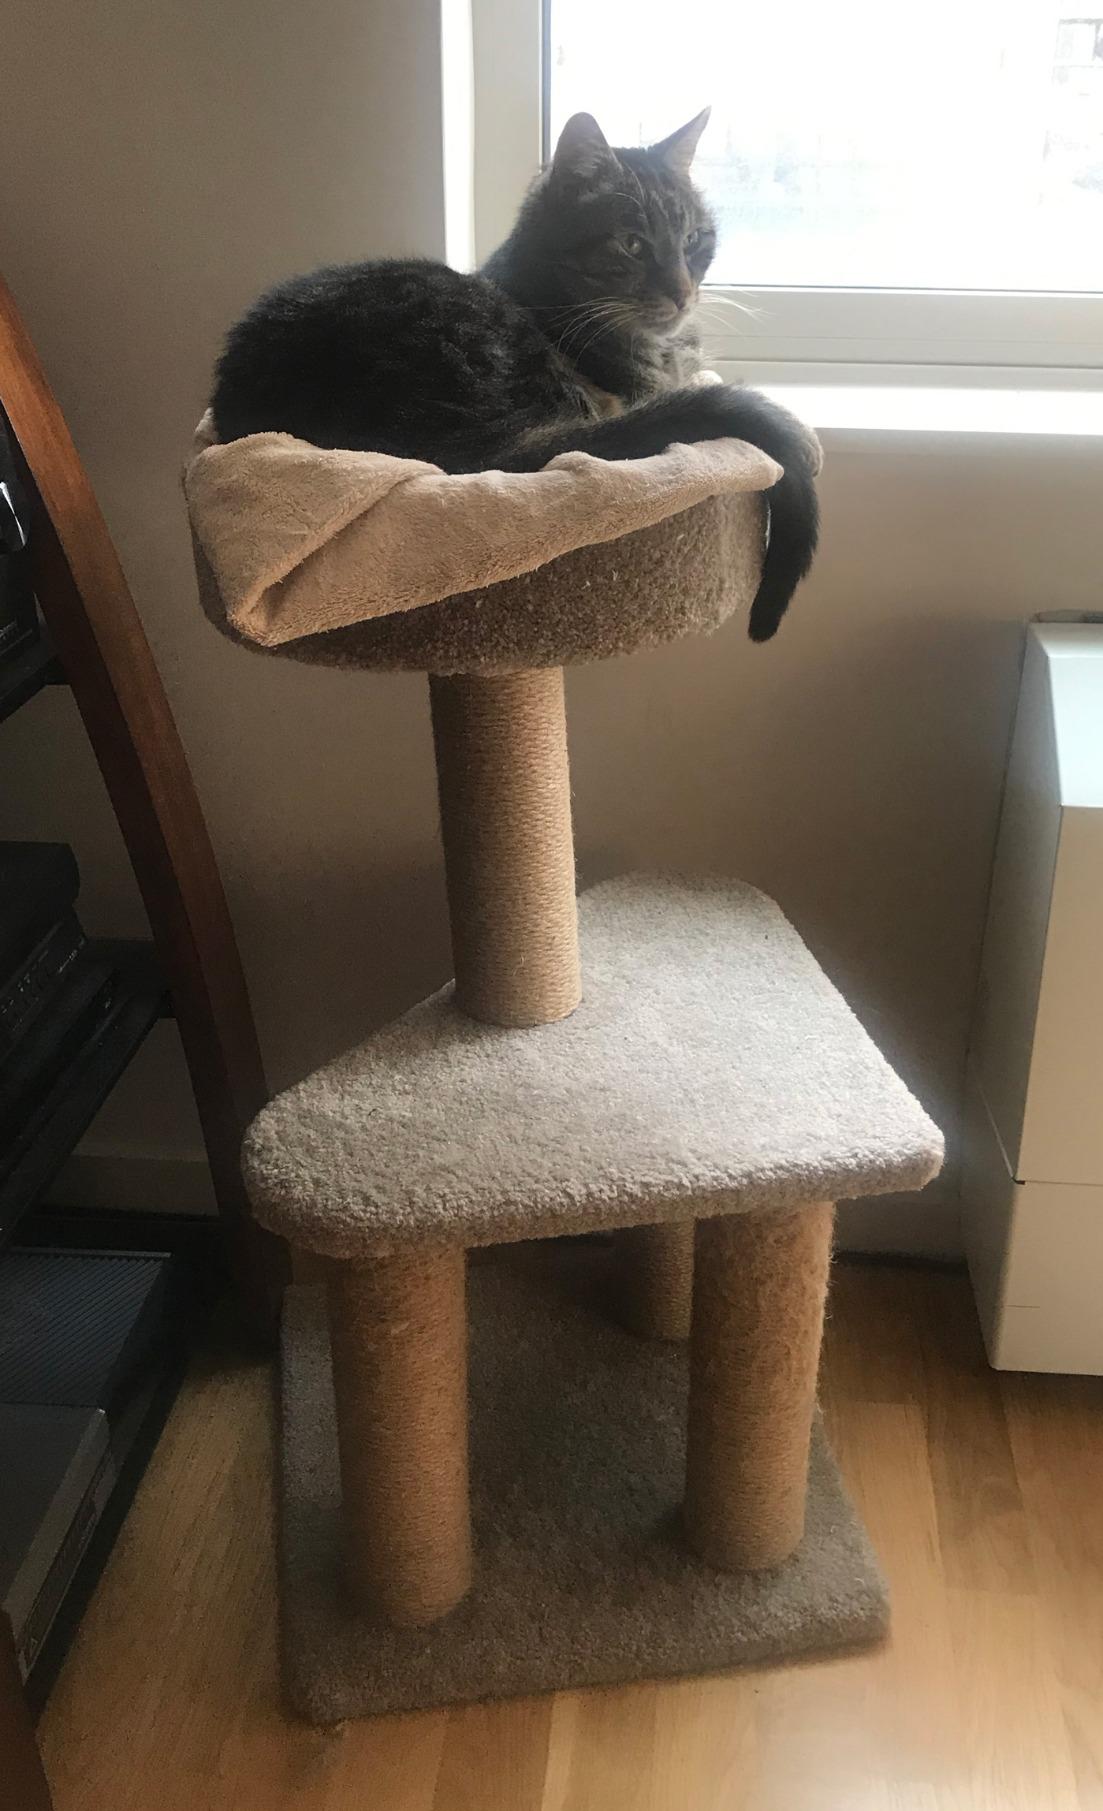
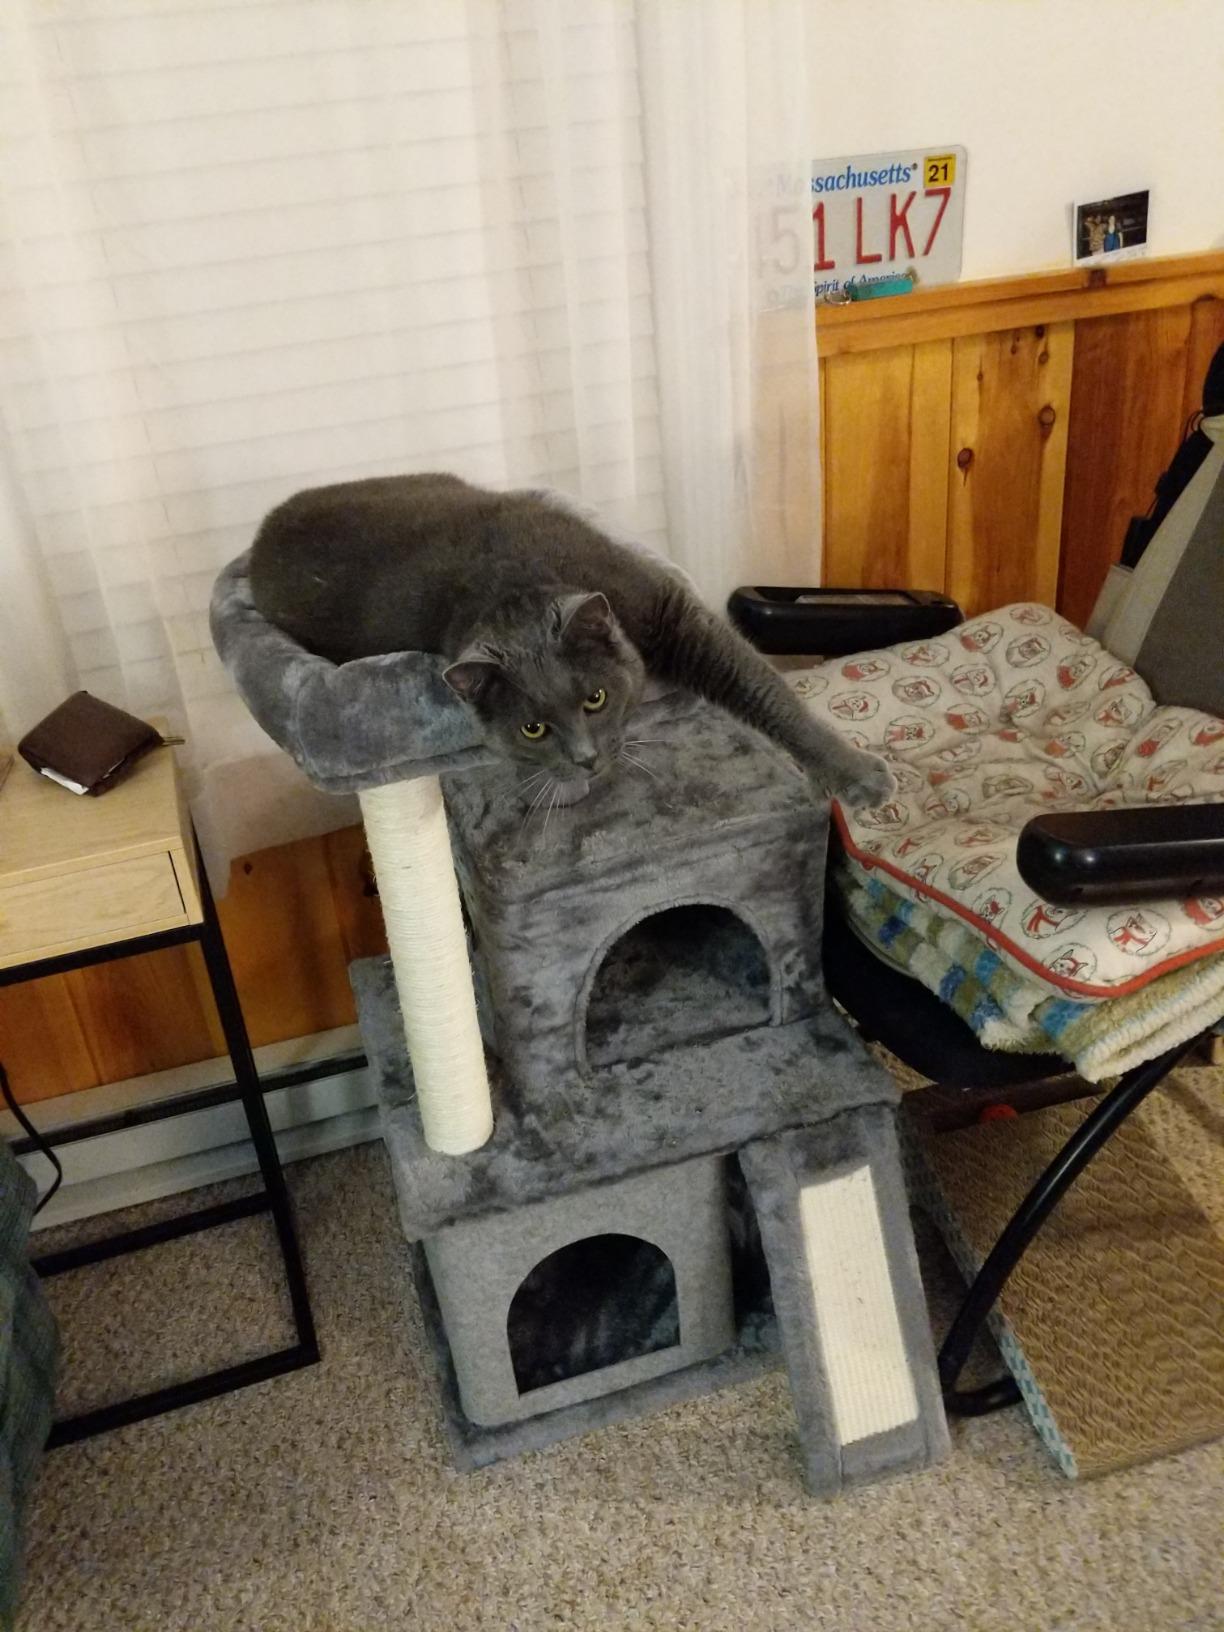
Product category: items_cat tree
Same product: no